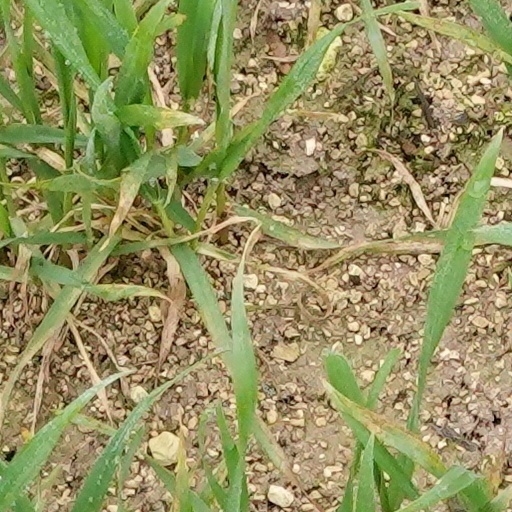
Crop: wheat